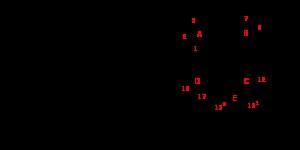
La chlorophylle est le principal pigment assimilateur des végétaux photosynthétiques.